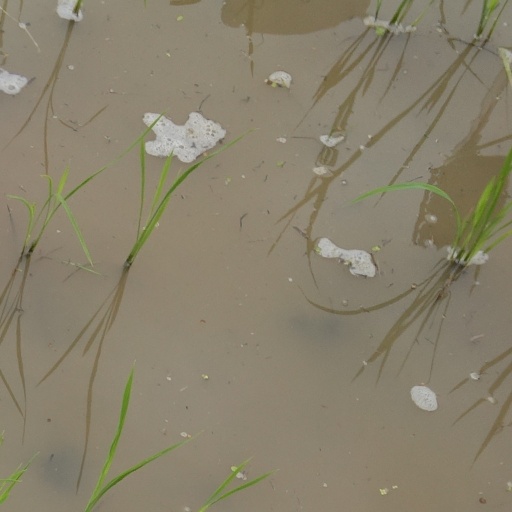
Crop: rice